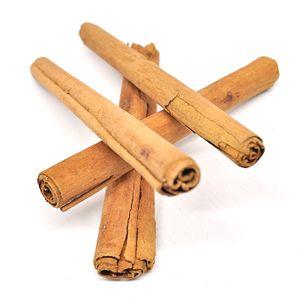
Écorce de cannelle séchée, de Madagascar.